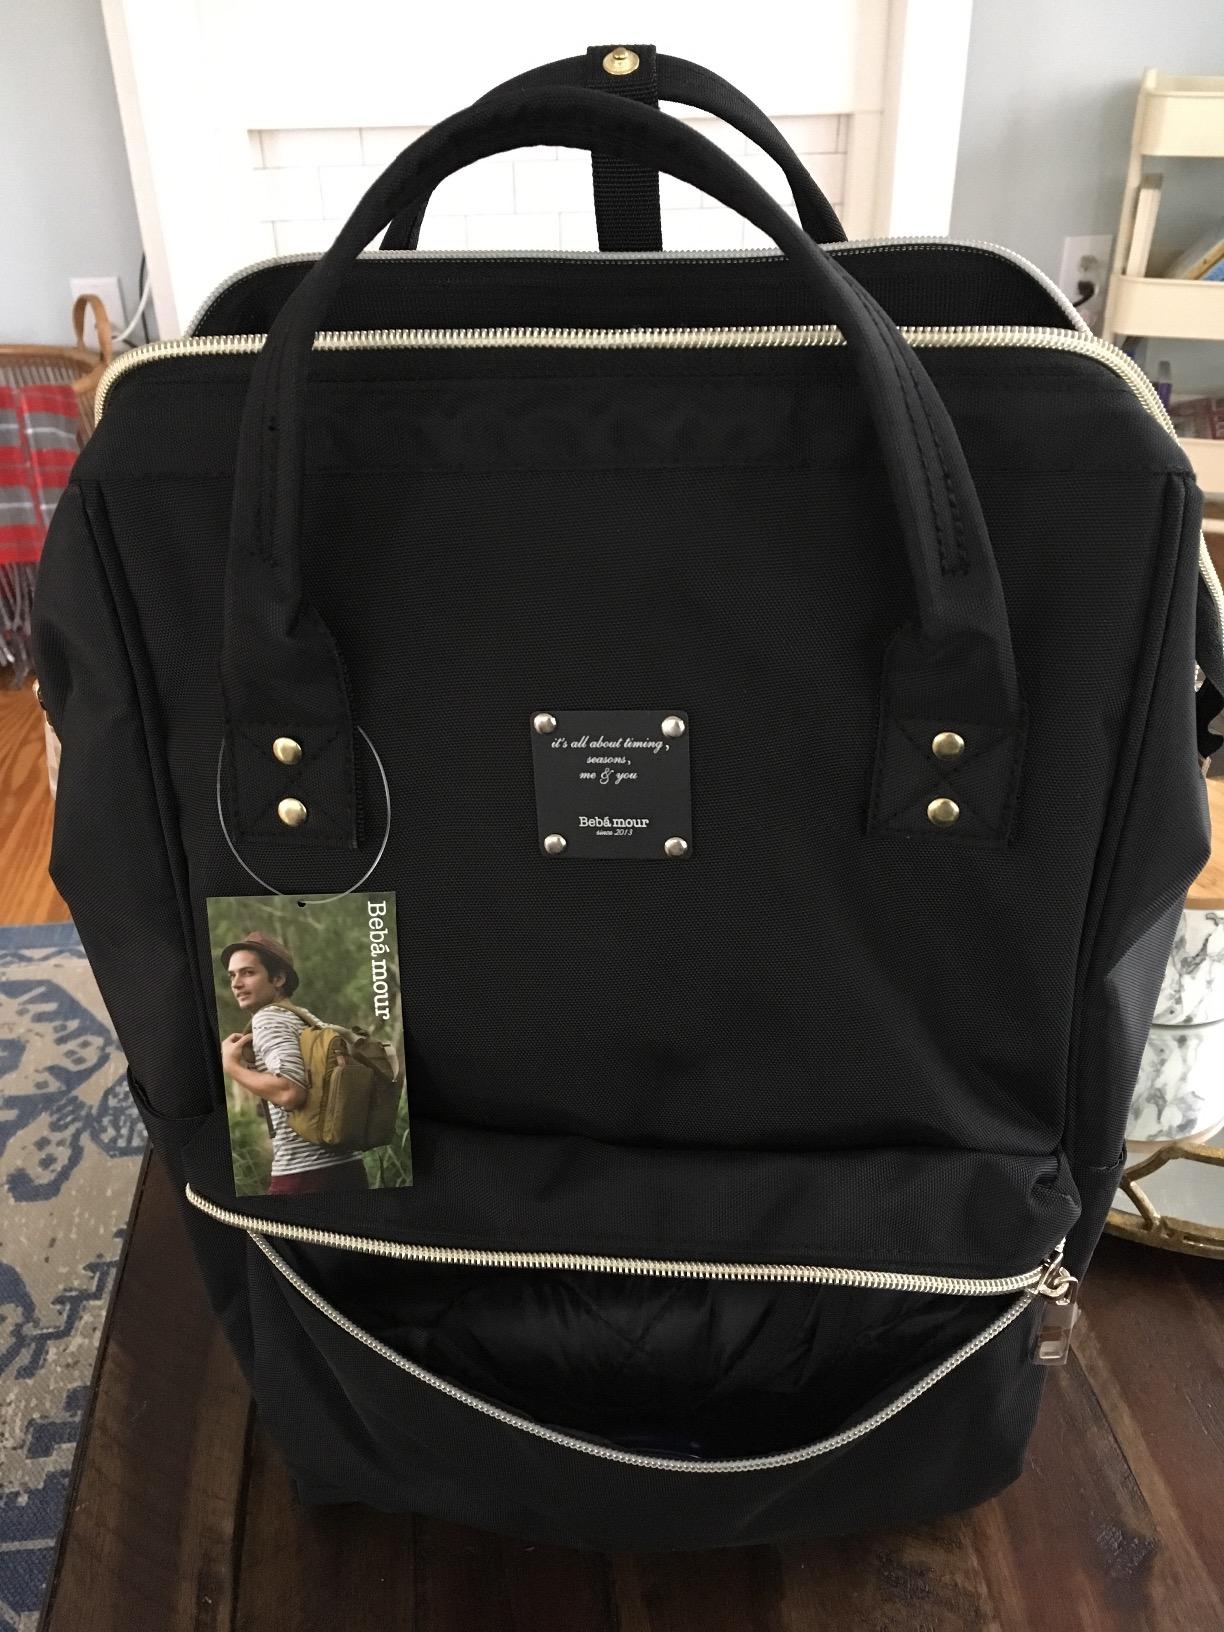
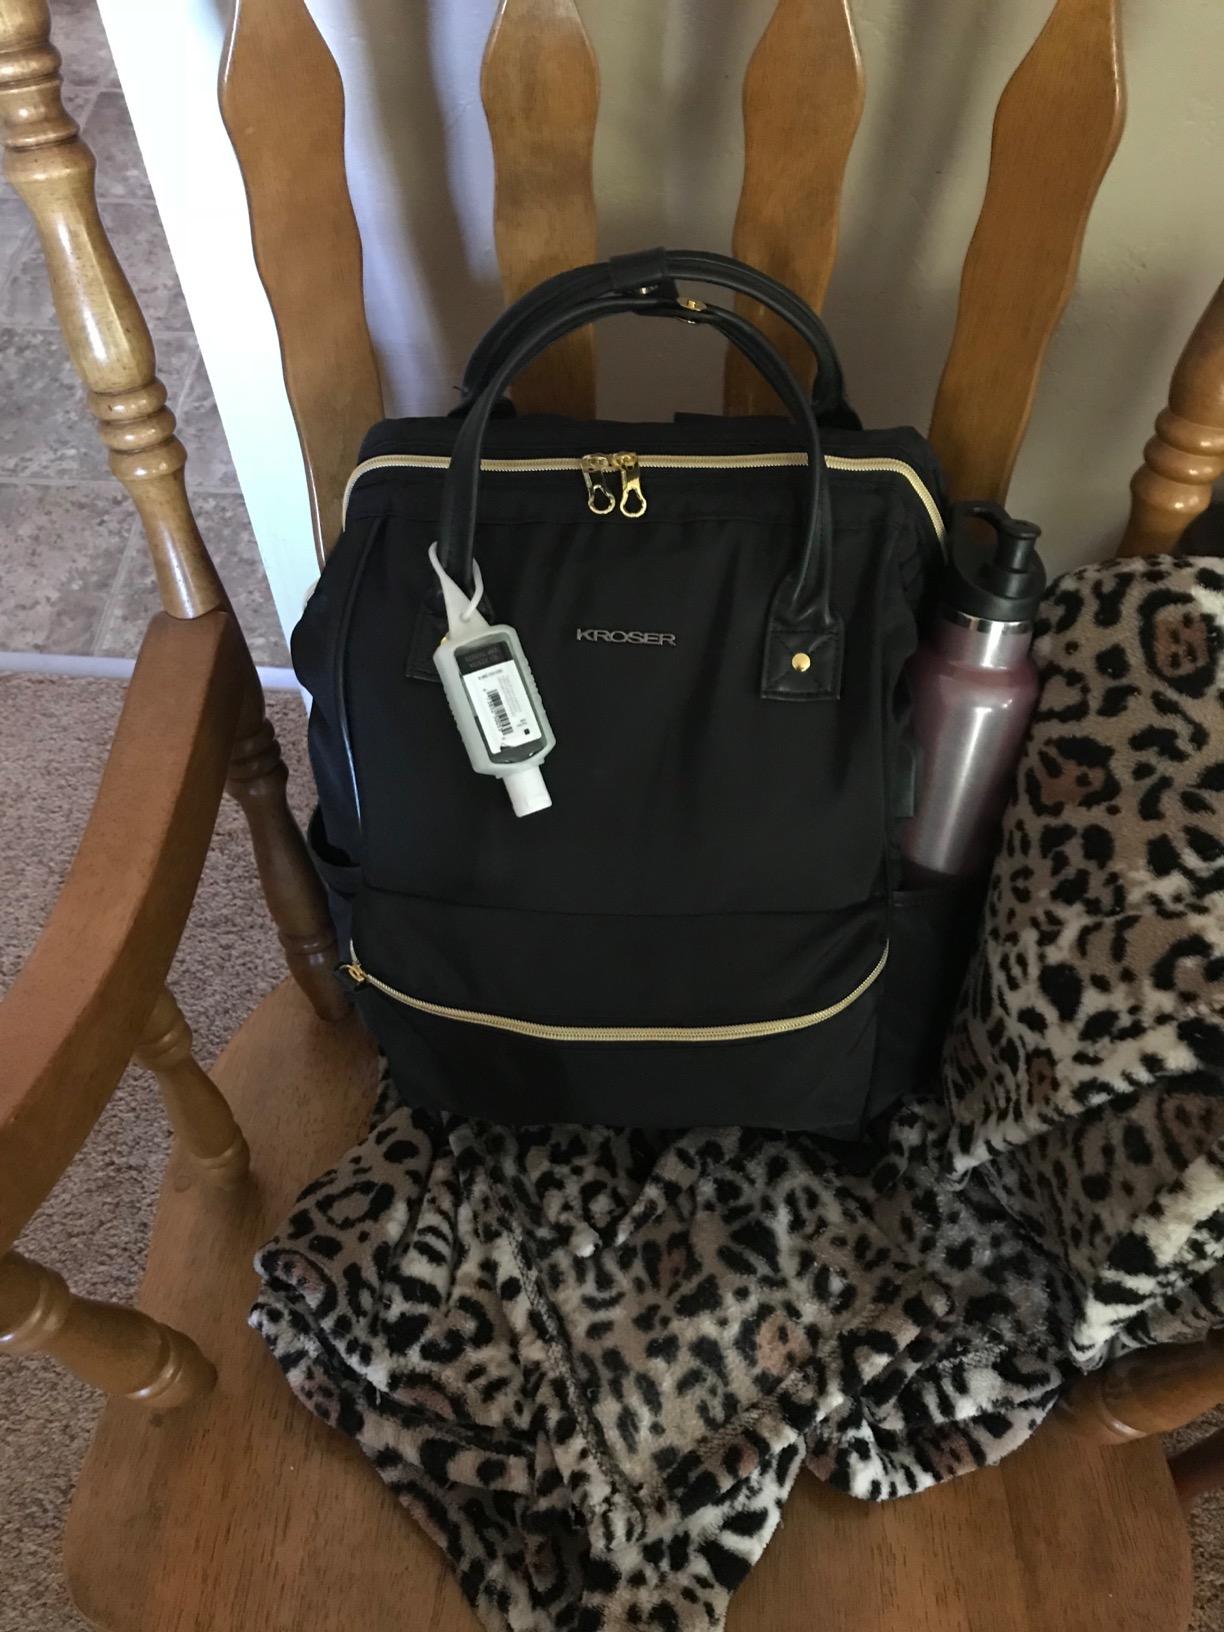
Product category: bag
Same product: no